Zenith Electronics

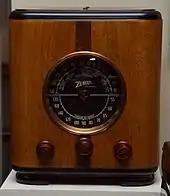
A Zenith Model 5-S-220 "cube" radio

The company was co-founded by Ralph Matthews and Karl Hassel in Chicago, Illinois, as Chicago Radio Labs in 1918 as a small producer of amateur radio equipment. The name "Zenith" came from ZN'th, a contraction of its founders' ham radio call sign, 9ZN. They were joined in 1921 by Eugene F. McDonald, and Zenith Radio Company was incorporated in 1923.